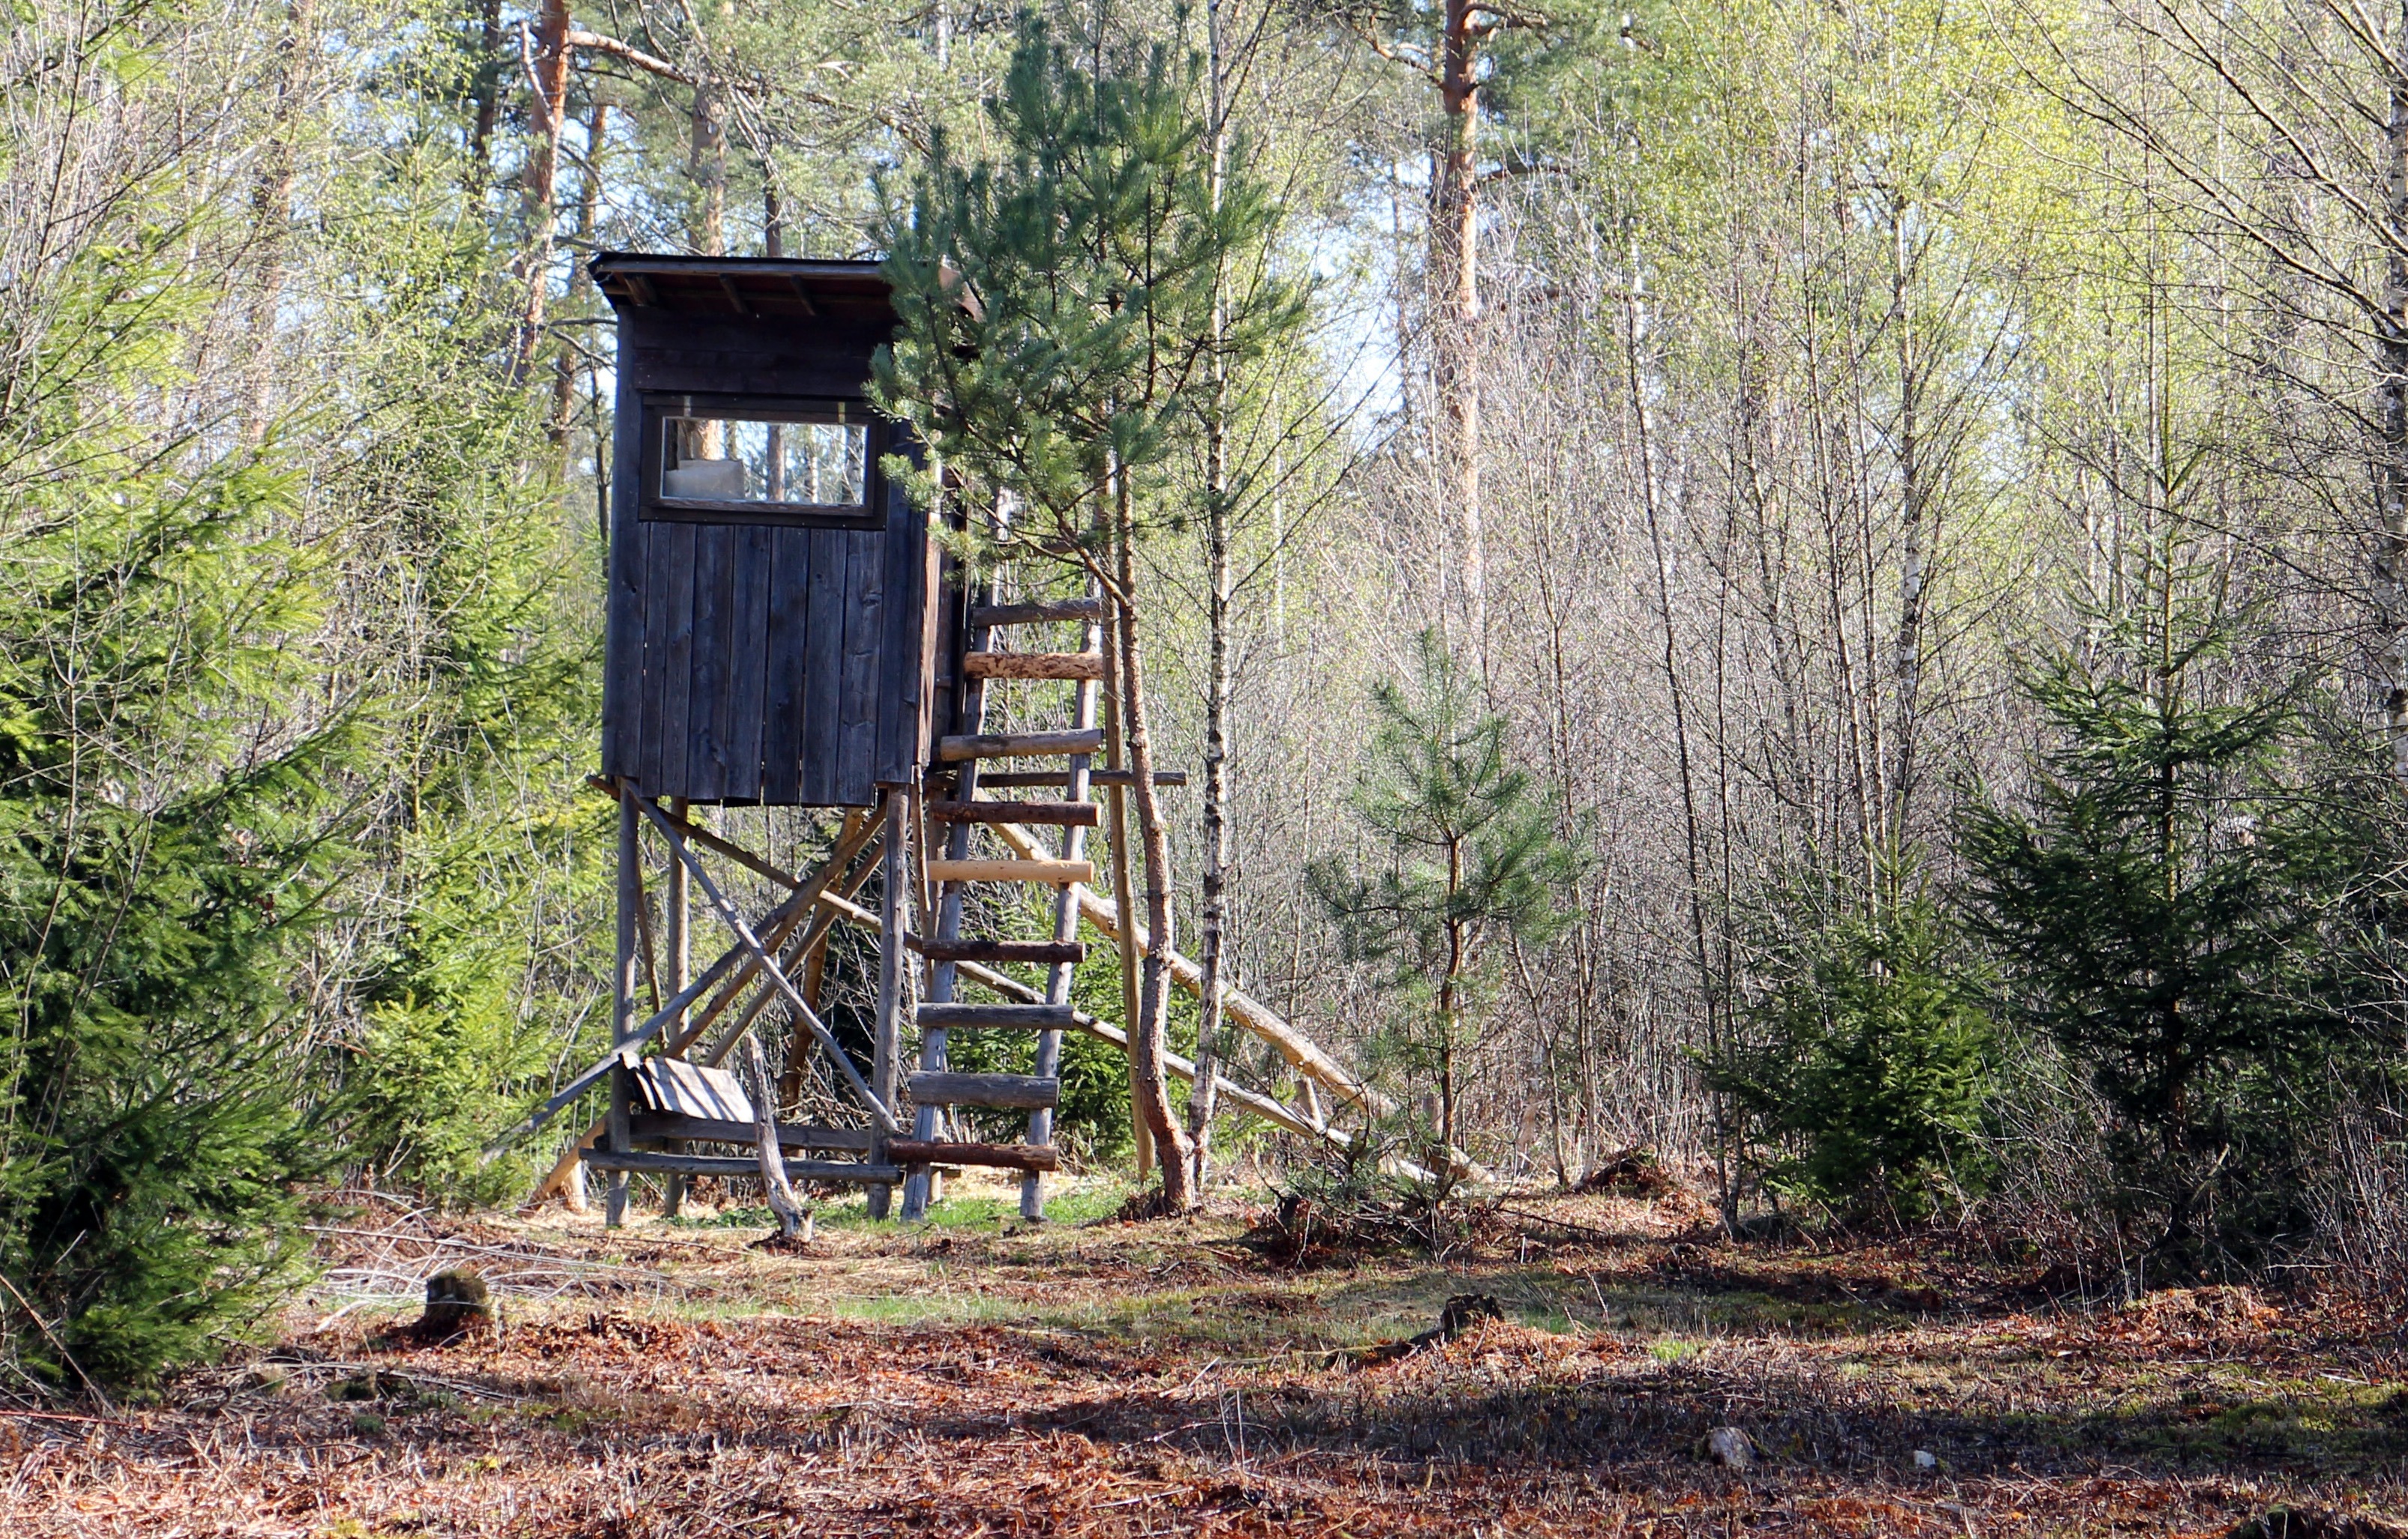
tree, forest, wood, track, trail, transport, perch, habitat, hunting, delight, rural area, hunter was, hunter seat, hunting seat, stalking equipment, rolling stock